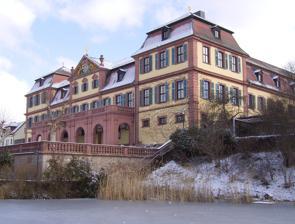
Building: Kellereischloss
Country: Germany
Year built: 1731
Schloss in Bavaria, Germany Kellereischloss Kellereischloss is a Schloss in Hammelburg , Lower Franconia, Bavaria, Germany. It is in the Baroque architectural style. 'Kellereischloss' might be translated into English as 'Wine Cellar Castle'. The building is colloquially known as Rotes Schloss ('Red Castle'). Kellereischloss was designed and built between 1726 and 1731 by Andrea Gallasini [ de ] (1681-1766), architect to the court of Adolphus von Dalberg , Prince-Abbot of Fulda . The site had been a wine cellar, and the seat of a tax collector, since 1279. The Prince-Abbot now desired a summer residence. It seems to have been to his satisfaction; for, in 1737, he died there. The giant cellars under Kellereischloss could, at the high point of wine production in Hammelburg at the end of the 18th century, store 101 wine barrels with a total capacity of more than 700,000 litres (150,000 imp gal; 180,000 US gal). References Wikimedia Commons has media related to Kellereischloss (Hammelburg) .